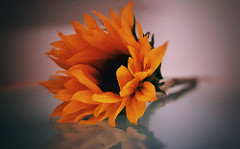
Flower: sunflower